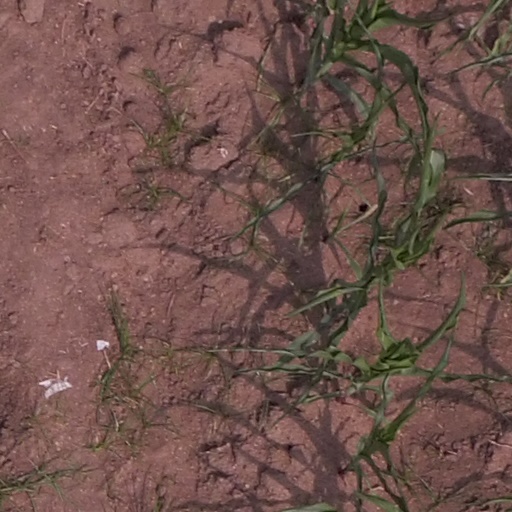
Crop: maize; corn